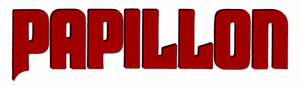
Papillon est un film américano-français réalisé par Franklin J. Schaffner, sorti en 1973. Adaptation de Papillon, roman d'Henri Charrière présenté comme autobiographique, il a pour acteurs principaux Steve McQueen dans le rôle d'Henri Charrière et Dustin Hoffman dans celui de Louis Delga.